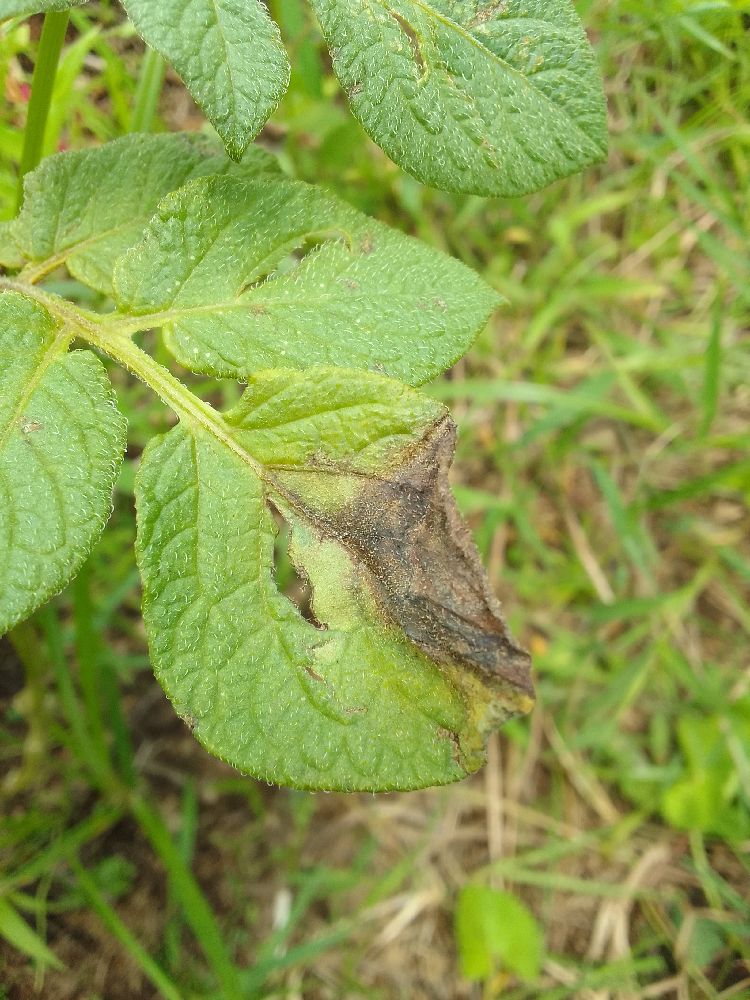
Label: Late blight